Tomislav, King of Croatia

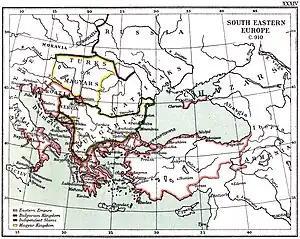
Southeast Europe in 910

Tomislav's realm covered most of southern and central Croatia and the Dalmatian coast, excluding the Theme of Dalmatia, parts of present-day western Herzegovina and northern and western Bosnia. During the early 10th century, Croatia was divided into 11 counties: Livno, Cetina, Imotski, Pliva, Pset, Primorje, Bribir, Nona, Knin, Sidraga, and Nin. Three counties (Lika, Krbava, and Gacka) were ruled by a ban. After its expansion, Tomislav's state presumably contained more than eleven counties. Byzantine emperor and chronicler Constantine VII writes in "De Administrando Imperio" that at its peak, Croatia could have raised a military force composed of 100,000 infantry, 60,000 horsemen, and a naval fleet of 80 large ships and 100 smaller vessels. However, these figures are viewed as a considerable exaggeration of the size of the Croatian army. According to palaeographic analysis of the manuscript of "De Administrando Imperio", the population of medieval Croatia was estimated at 440,000 to 880,000; its military force probably consisted of 20,000–100,000 infantrymen and 3,000–24,000 horsemen organized into 60 "allagia".